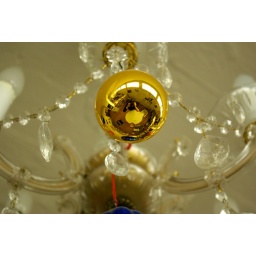
chandelier in our studio - the christmas tree balls are ALL SEASONS christmas tree balls ;o)